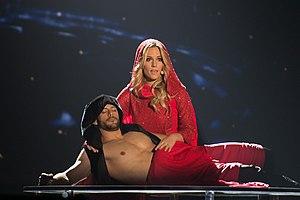
L’Espagne participe au Concours Eurovision de la chanson, depuis sa sixième édition, en 1961, et l'a remporté à deux reprises : en 1968 et 1969.